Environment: lab
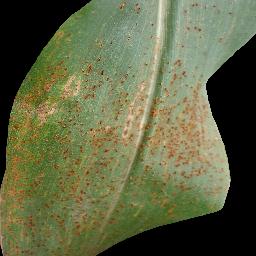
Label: common_rust